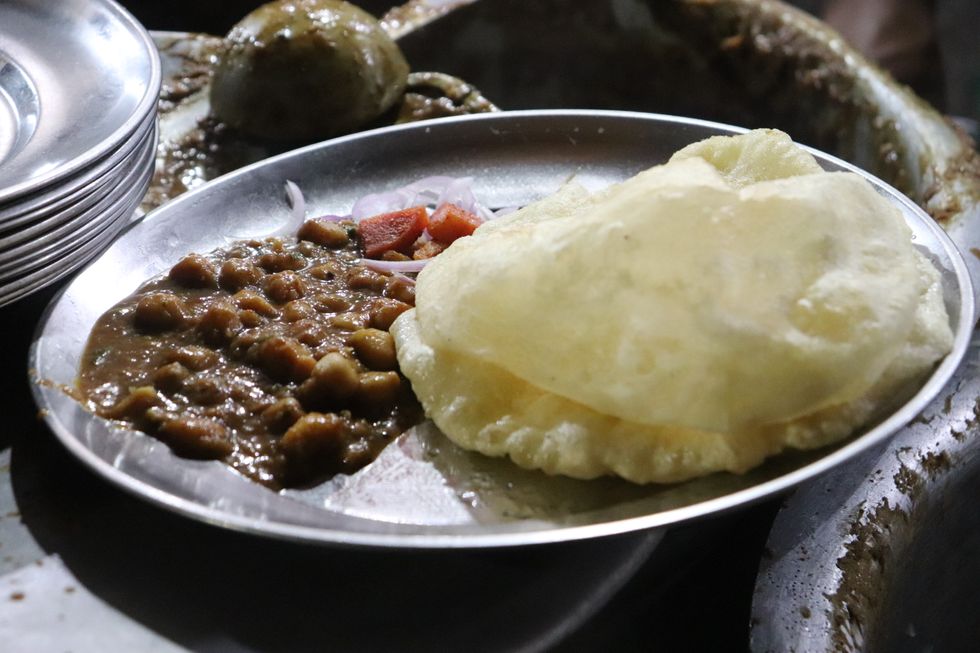
Dish: chole_bhature